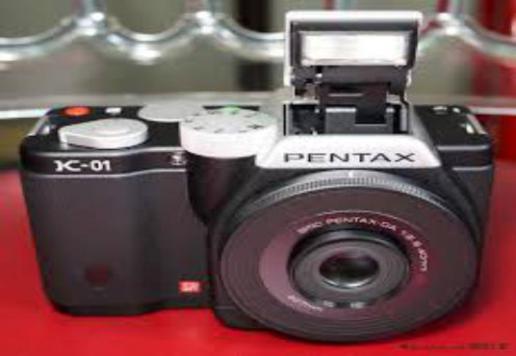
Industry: Electronic